Ben Chandler

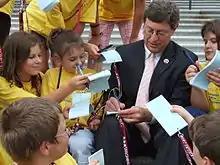
Congressman Chandler signs autographs for students visiting from Perryville, Kentucky.

Chandler represented the Sixth Congressional District of Kentucky in the United States House of Representatives since a special election in 2004 until 2013. Although Chandler is a Democrat, the Sixth Congressional District leans Republican, rated by Charlie Cook in his Cook Partisan Voting Index as "R + 9," meaning a generic Republican running against a generic Democrat would win by 9 points more than he would nationally.